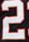
Number: 2